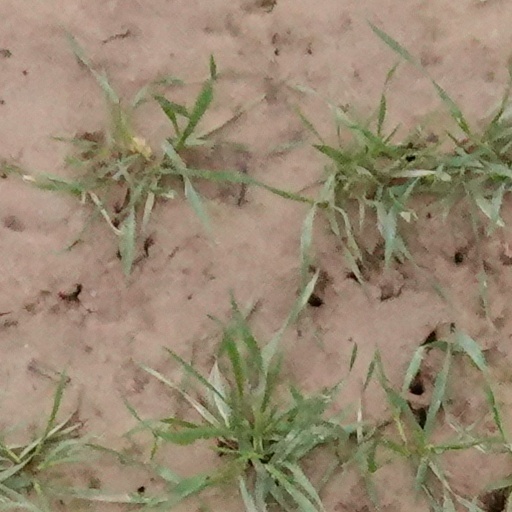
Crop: wheat